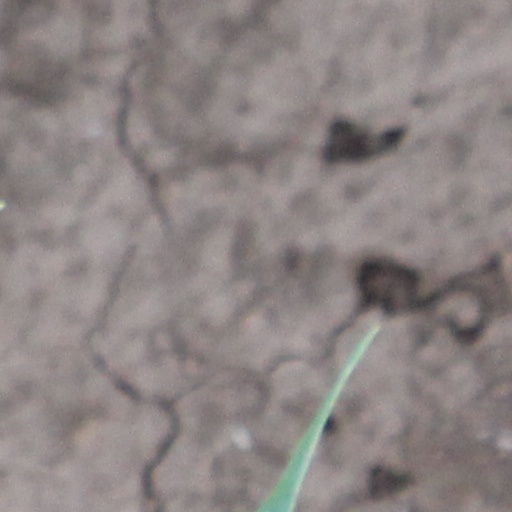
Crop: wheat